Book of remembrance

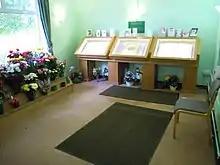
Books of remembrance at a crematorium.

A book of remembrance is a book commemorating those who have died, usually listing their names in date or alphabetical order. They are often compiled to commemorate war dead and others who have died on military operations. Another use is to commemorate people who have been cremated or buried at a location, as an alternative to grave markers.